Cyrano de Bergerac (play)

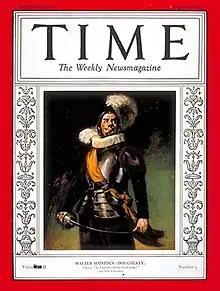
Walter Hampden on the cover of "Time" in 1929, while he was the producer, director, star and theatre manager of a Broadway revival of "Cyrano de Bergerac"

The longest-running Broadway production ran 232 performances in 1923 and starred Walter Hampden, who returned to the role on the Great White Way in 1926, 1928, 1932, and 1936. Hampden used the 1923 Brian Hooker translation prepared especially for him, which became such a classic in itself that it was used by virtually every English-speaking Cyrano until the mid-1980s.